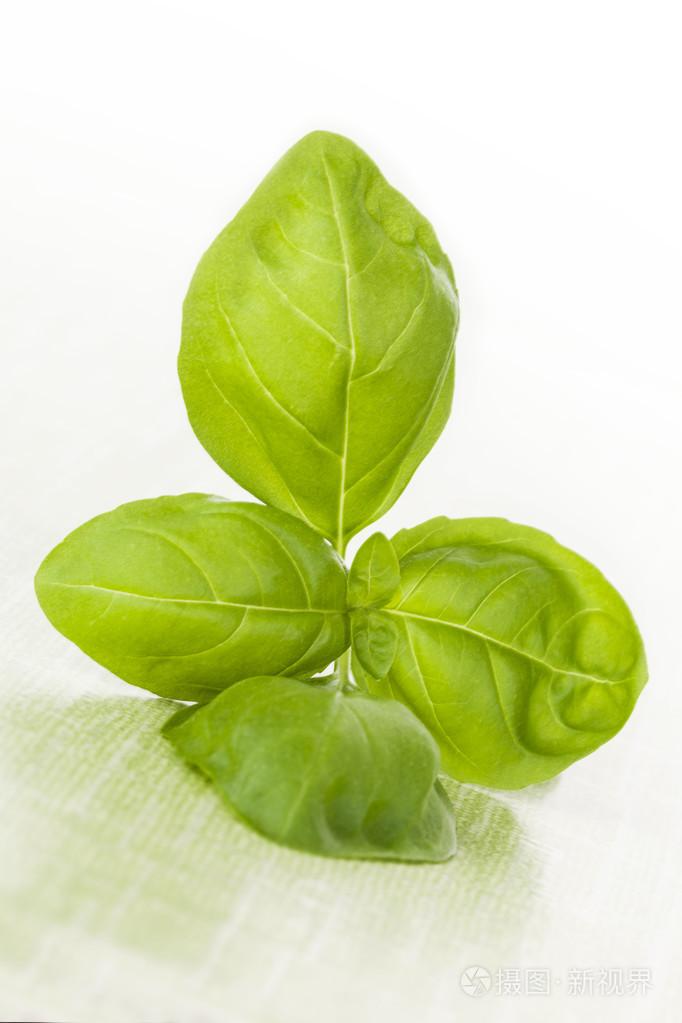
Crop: unknown
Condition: basil